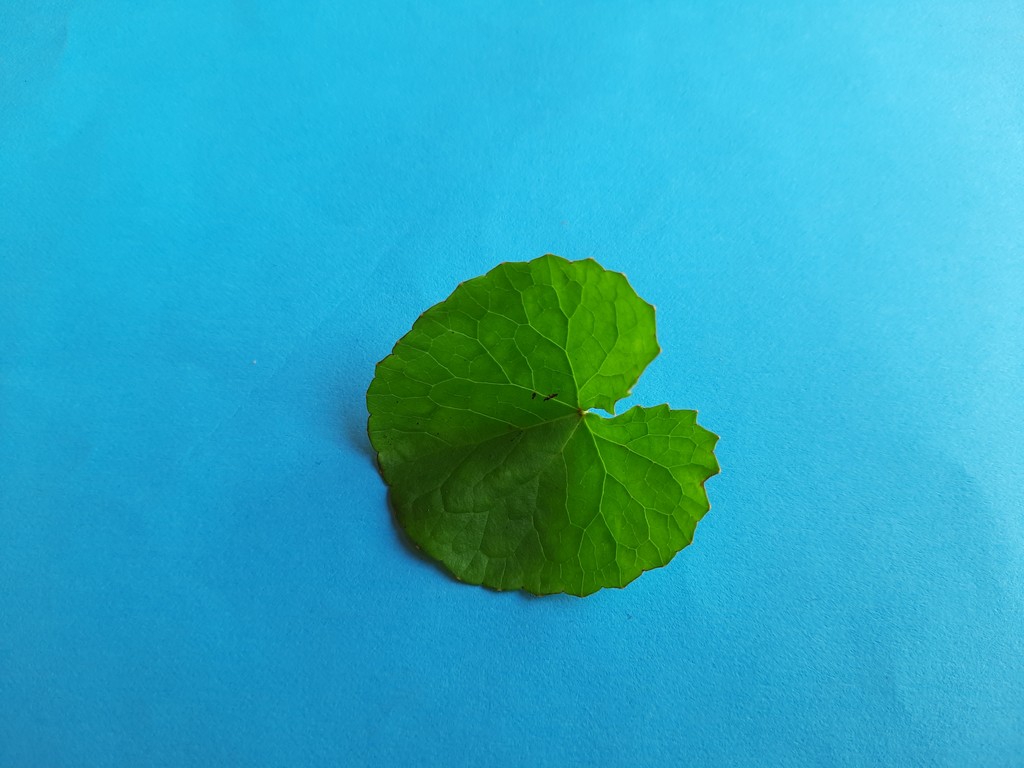
Label: Unhealthy